Mito Station (Ibaraki)

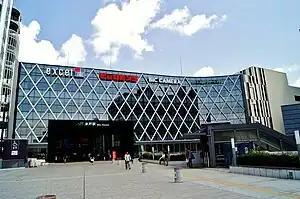
Mito Station South entrance, May 2012

is a joint-use passenger railway station in the city of Mito, Ibaraki, Japan, operated by the East Japan Railway Company (JR East) and the third sector Kashima Rinkai Railway. The station premises are managed by JR East.